Intrinsically photosensitive retinal ganglion cell

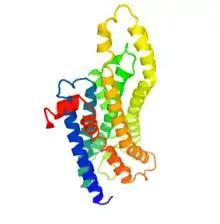
Melanopsin structure

These photoreceptor cells project both throughout the retina and into the brain. They contain the photopigment melanopsin in varying quantities along the cell membrane, including on the axons up to the optic disc, the soma, and dendrites of the cell. ipRGCs contain membrane receptors for the neurotransmitters glutamate, glycine, and GABA. Photosensitive ganglion cells respond to light by depolarizing, thus increasing the rate at which they fire nerve impulses, which is opposite to that of other photoreceptor cells, which hyperpolarize in response to light.